Barber

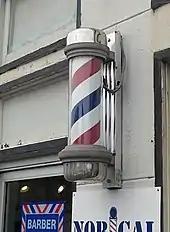
A red, white and blue striped pole

In the late 19th and early 20th century, barbershops became a common business in the United States where people would go to have their hair cut by a professional barber with good equipment. People would also play board games, talk about recent events, or gossip. They have also occasionally been used for public debates or voicing public concerns.